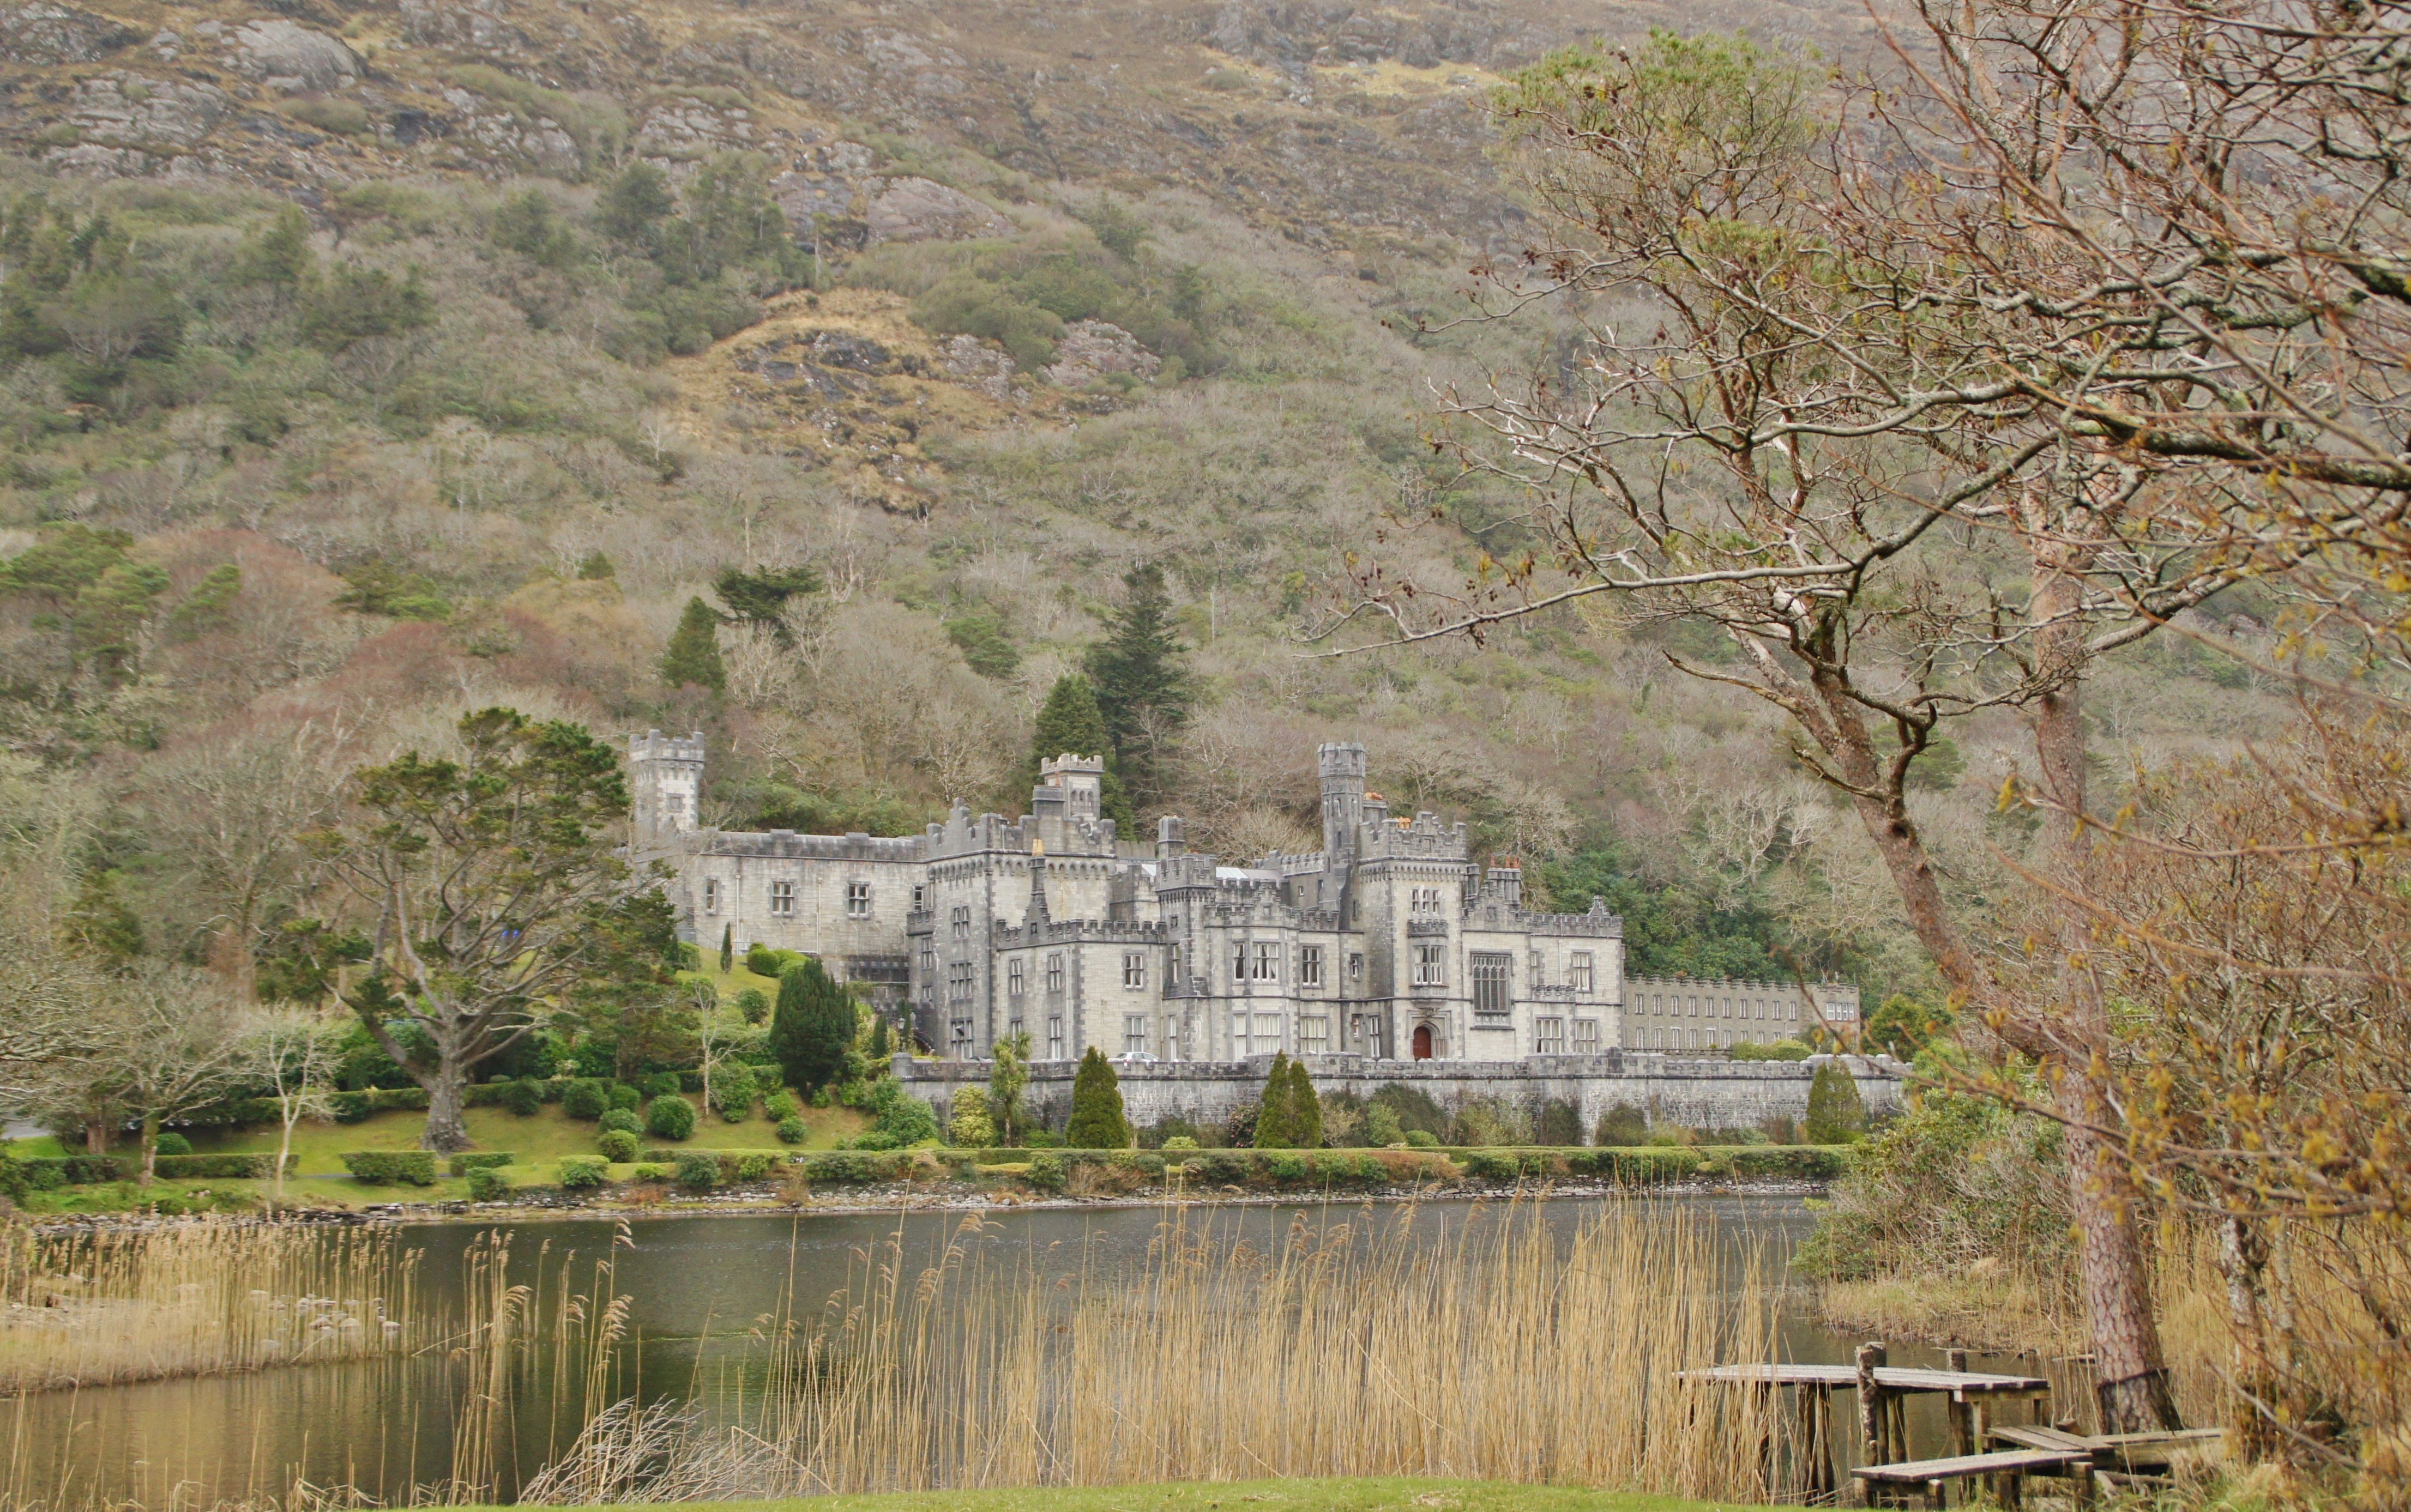
tree, fall, flower, river, valley, village, autumn, waterway, monastery, ireland, abbey, rural area, kylemore